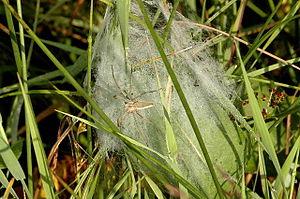
Pisaura mirabilis, la Pisaure admirable, est une espèce d'araignées aranéomorphes de la famille des Pisauridae.